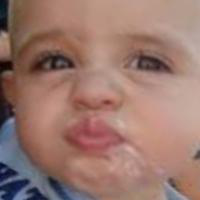
Age group: age 01-10